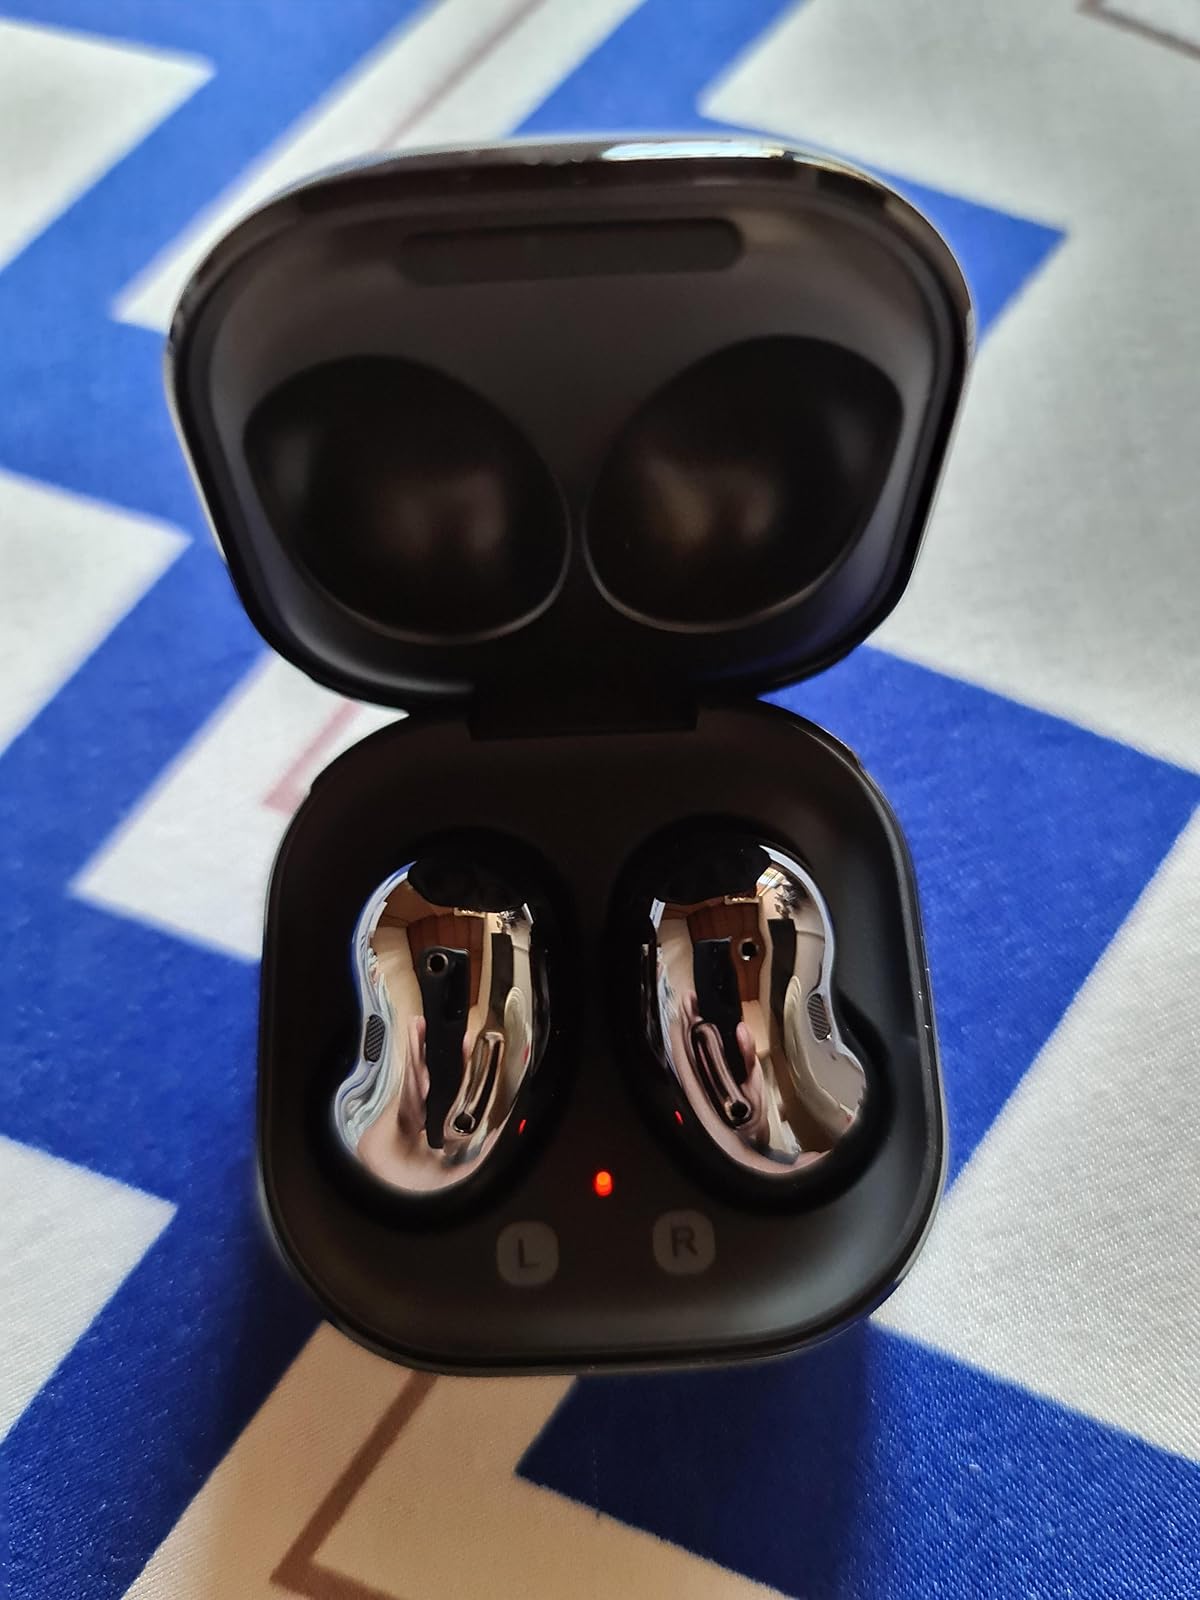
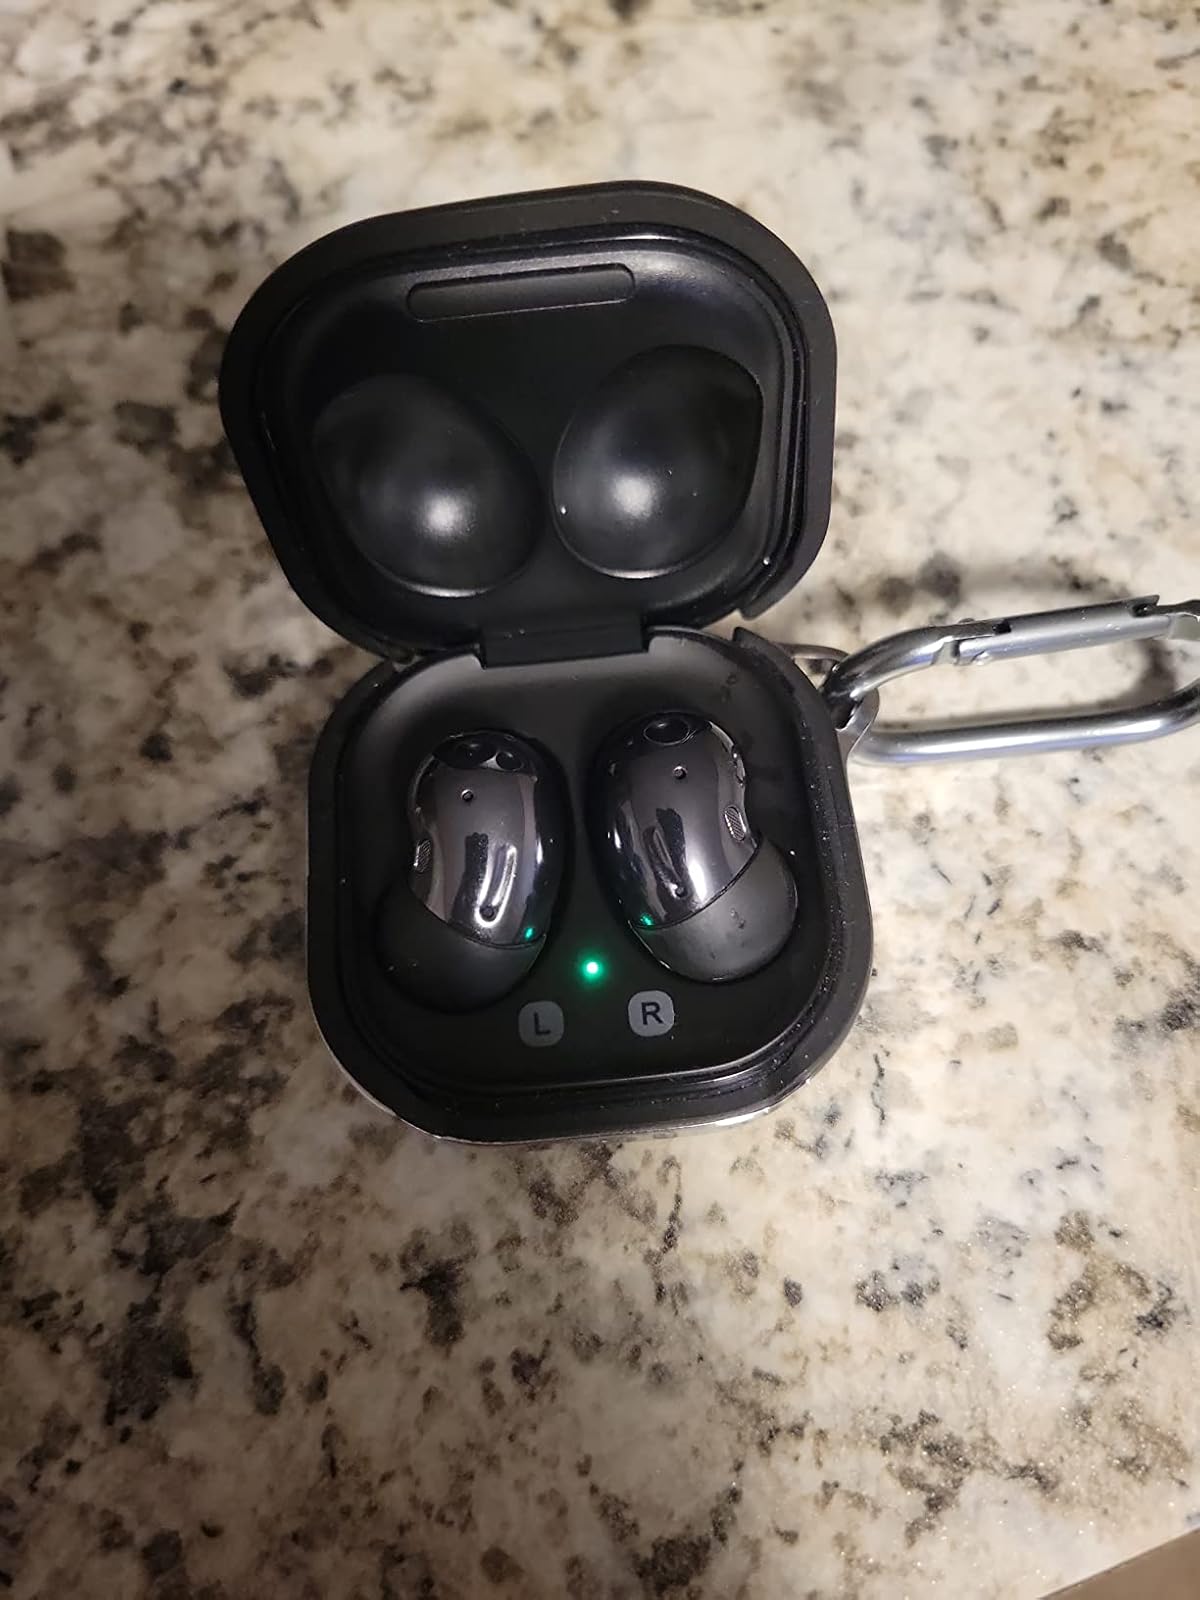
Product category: earbuds
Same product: yes